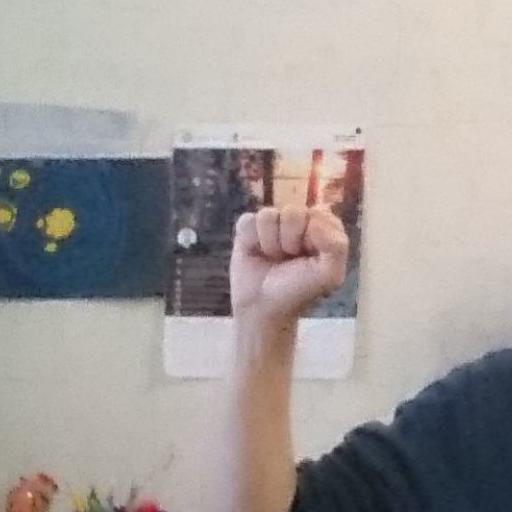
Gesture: fist